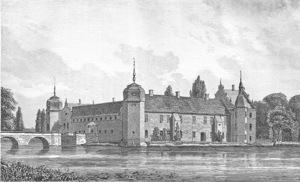
Løvenborg
Løvenborg
Løvenborg er en gammel gård, dens historie går tilbage til Absalon. Gården ligger i Butterup Sogn, Merløse Herred, Holbæk Kommune.
Løvenborg er en gammel gård, hvis historie går tilbage til ærkebiskop Absalon. Gården ligger i Butterup Sogn, Merløse Herred, Holbæk Kommune. Gården er nævnt i 1331 som Ellinge under Roskilde Bispestol. I 1547 fik den navnet Birkholm, som den havde, indtil den 1765 fik sit nuværende navn.